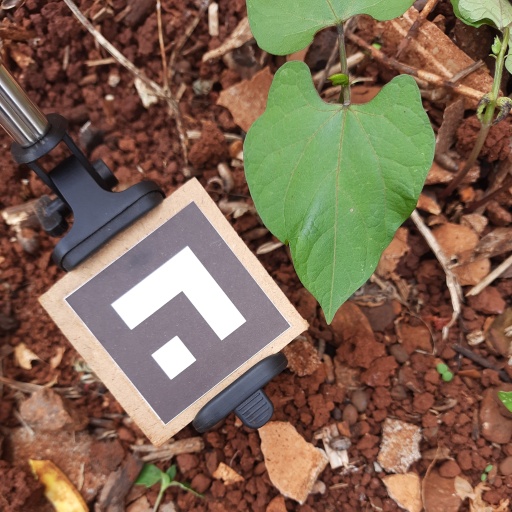
Observations: wavy surface, no eating holes, under shade